Bertram Fletcher Robinson

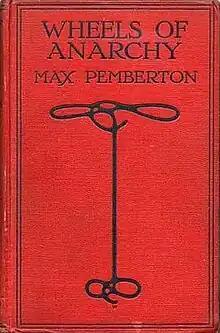
Book cover of "Wheels of Anarchy" by Max Pemberton (1908)

Between December 1903 and January 1907, Robinson (‘Bobbles’) and P. G. Wodehouse (‘Plum’), co-wrote four playlets, which were published in three different periodicals. Each playlet is written in the style of a pantomime and they lampoon notable opponents of the TRL and imperial preference within the late Victorian and early Edwardian eras. During July 2009, these playlets were compiled and republished in facsimile form by Paul Spiring in a book titled "Bobbles & Plum". This book also features a foreword by Hilary Bruce, the Chairman of The PG Wodehouse Society (UK), an introduction by the acclaimed Wodehouse scholars, Lieutenant-Colonel Norman T.P. Murphy and Tony Ring and annotations by W.S. Gilbert scholar, Andrew Crowther.